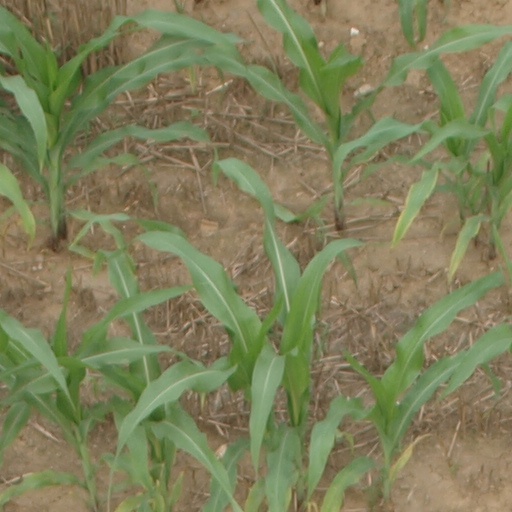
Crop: maize; corn